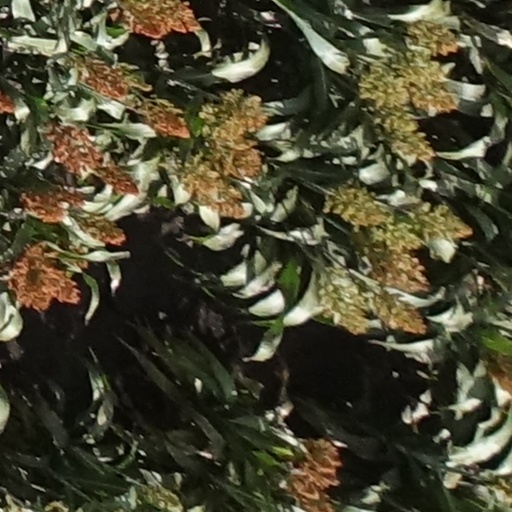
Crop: sorghum